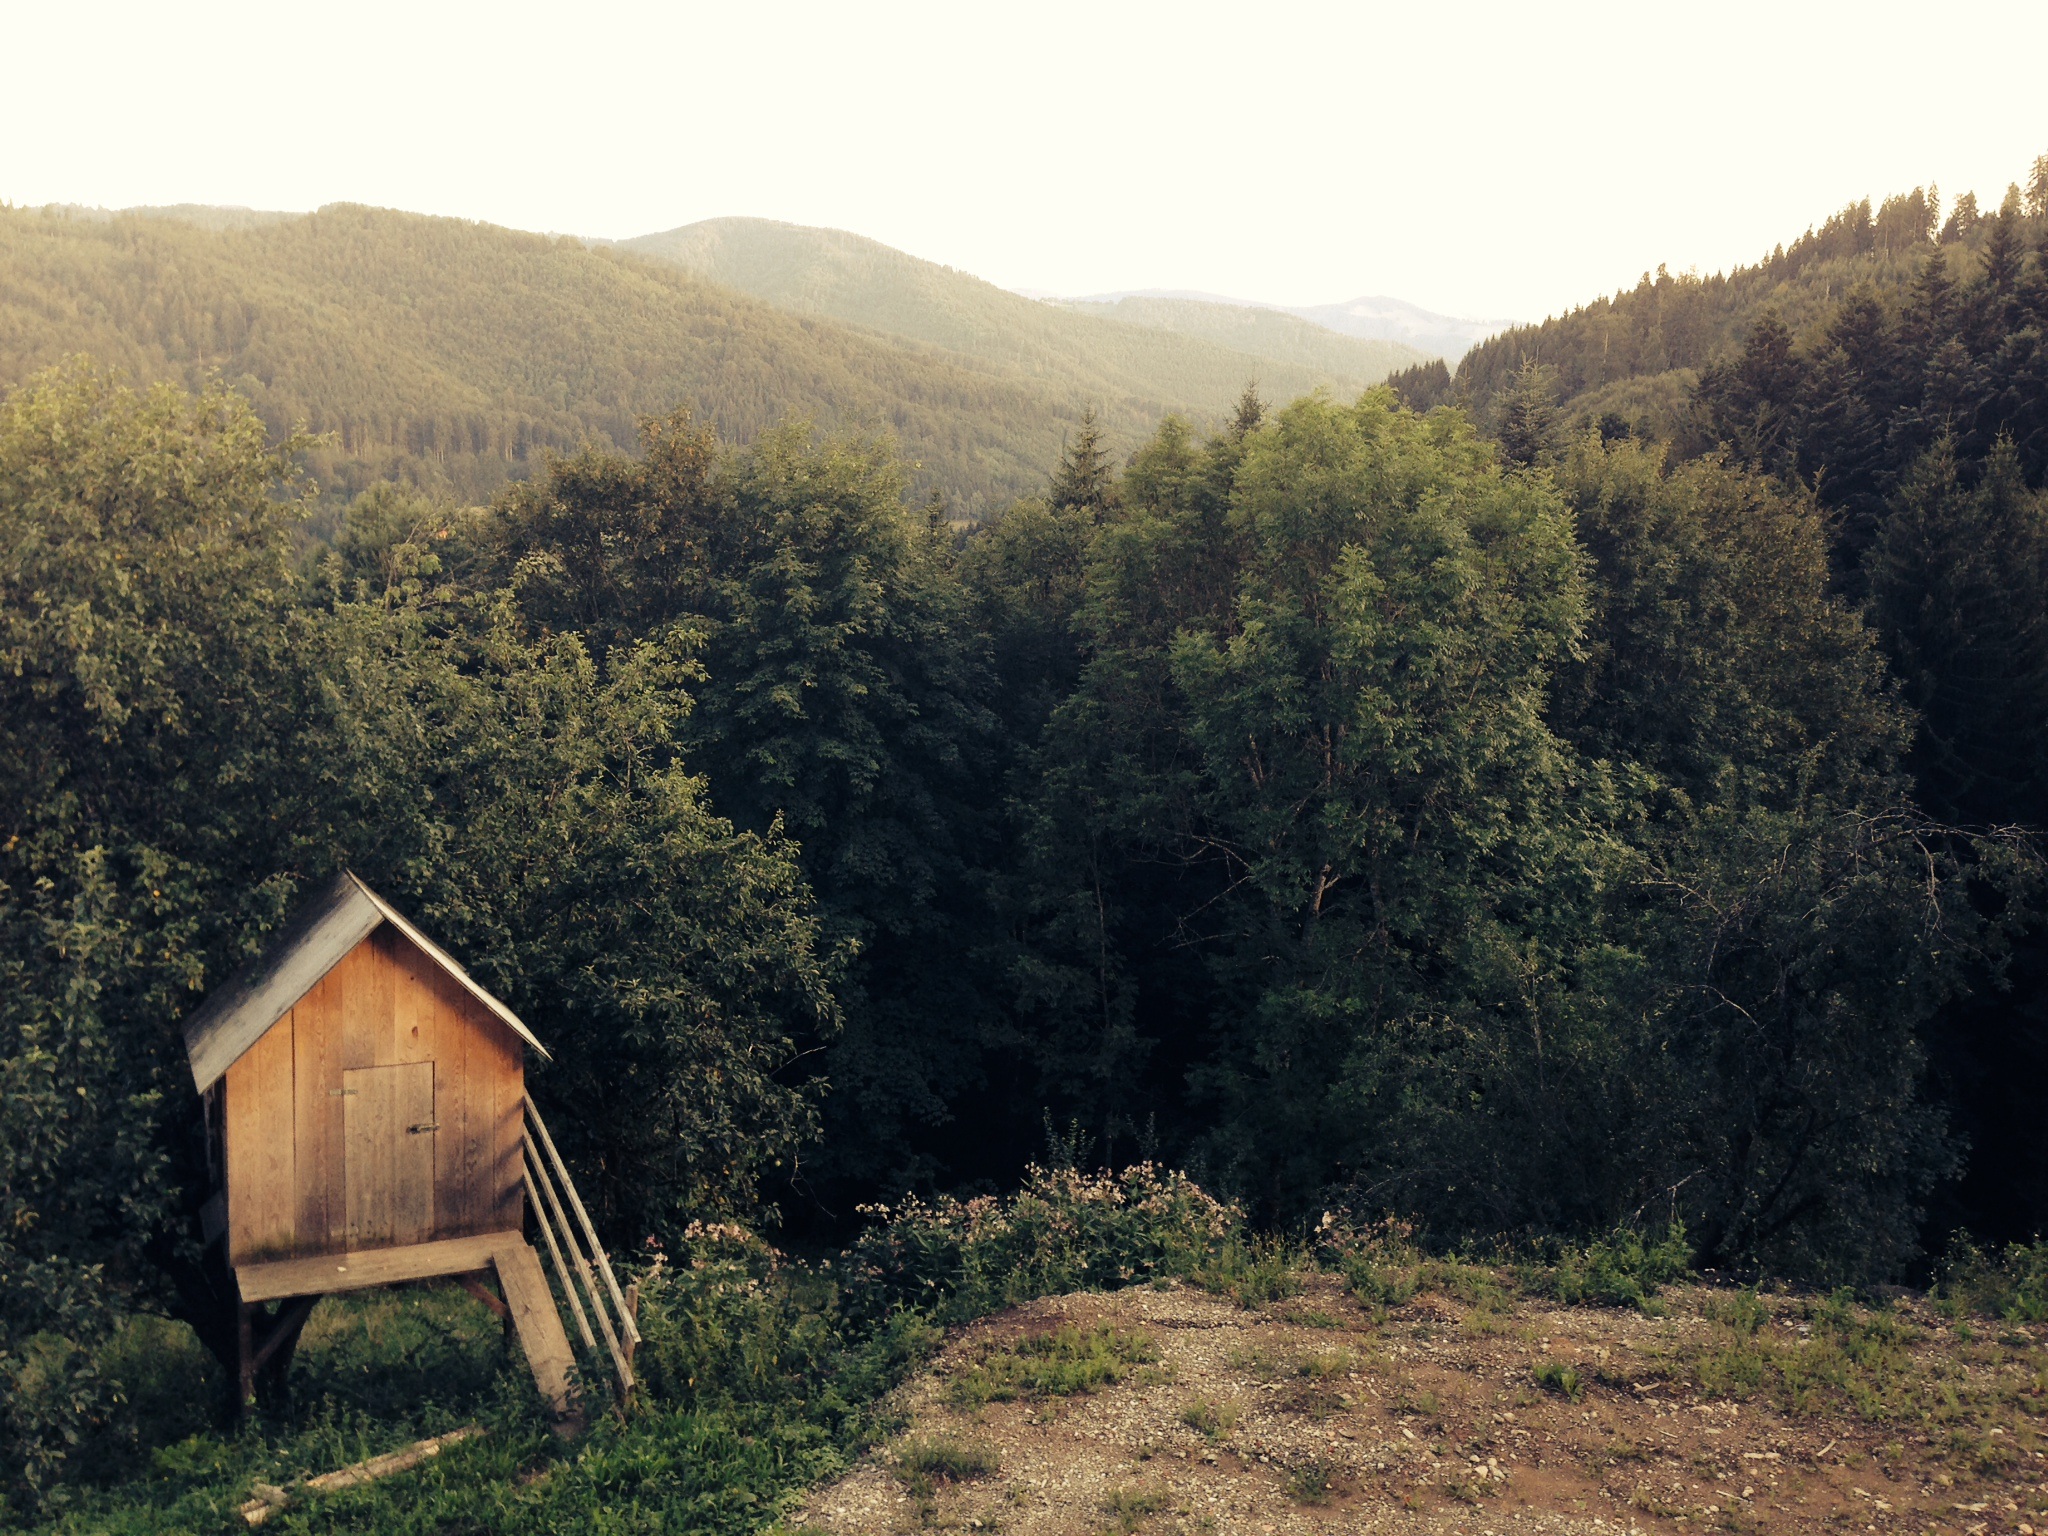
landscape, nature, forest, grass, outdoor, wilderness, mountain, wood, field, farm, meadow, countryside, house, hill, valley, country, shed, hut, environment, rural, dirt, autumn, agriculture, trees, outdoors, woods, woodland, habitat, hunting, rural area, natural environment